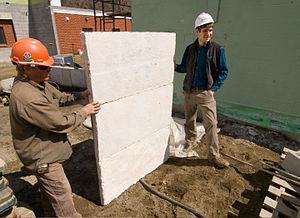
Ecovative Design LLC est une entreprise spécialisée dans les biomatériaux dont le siège est à Green Island, New York. Elle propose des alternatives durables aux plastiques tels que le polystyrène expansé, basées sur l'utilisation de mycélium de champignons, pouvant être utilisées dans des domaines tels que l'emballage, les matériaux de construction et d'autres applications.